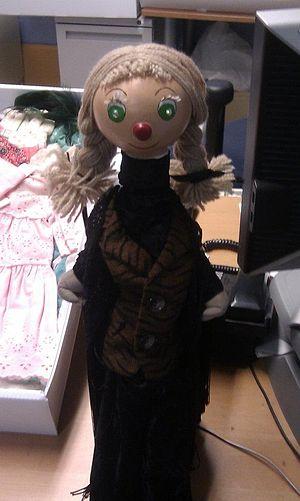
Bobinette, l'originale.
Bobino est une série télévisée québécoise pour la jeunesse en plus de 5 000 épisodes créée par Guy Sanche et diffusée entre le 23 mai 1957 et le 14 juin 1985 à la Télévision de Radio-Canada.